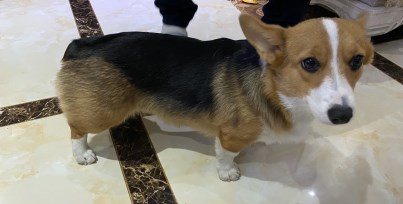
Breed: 2909-n000116-Cardigan